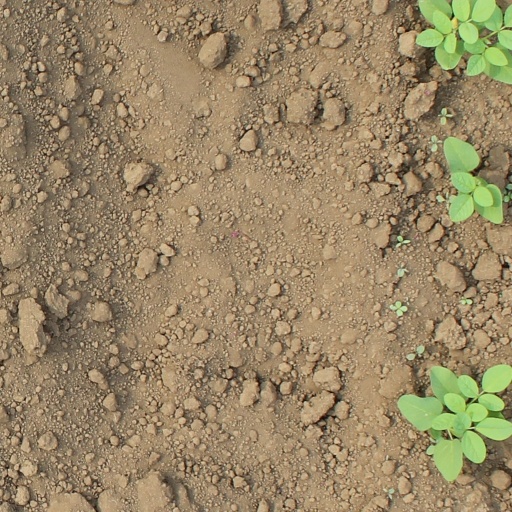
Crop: soybean